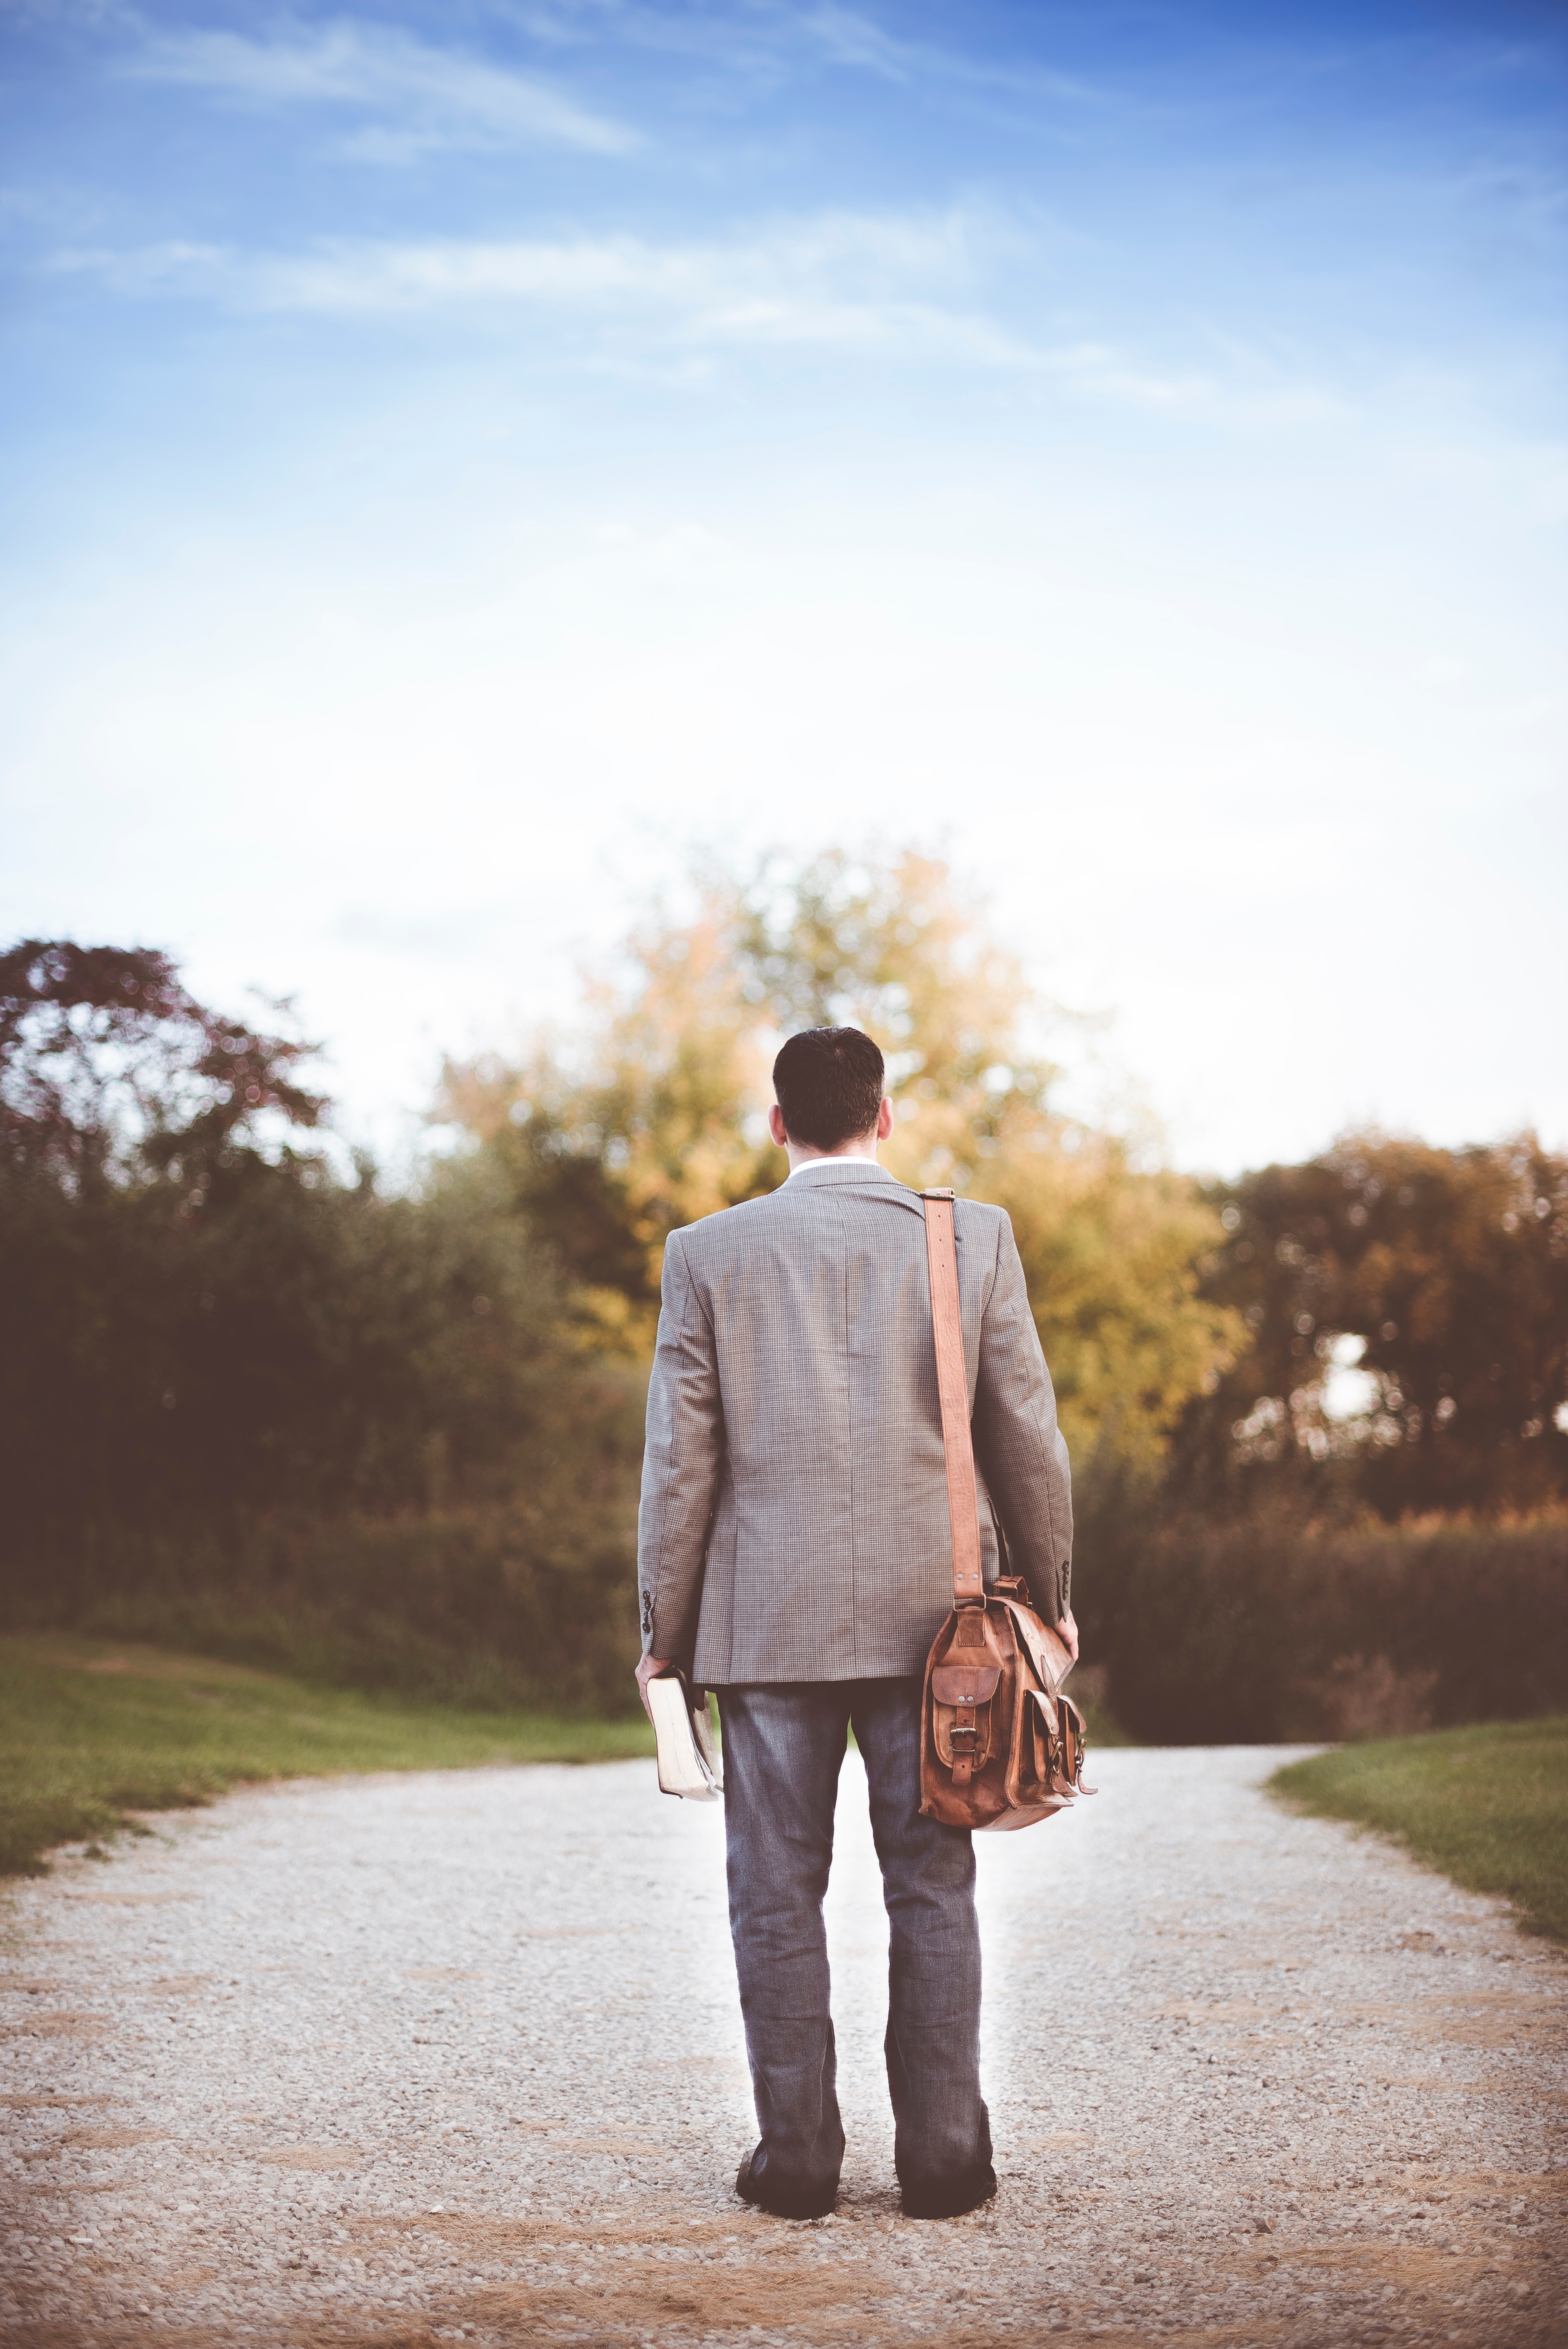
man, path, person, photography, male, standing, ceremony, photograph, portrait photography